Israel lobby in the United Kingdom

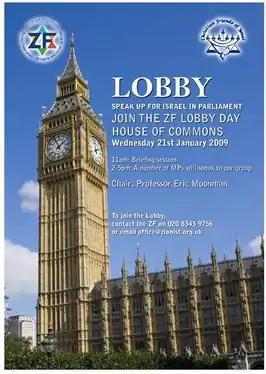
"Speak Up for Israel in Parliament" lobby day leaflet, 2009

A number of groups lobby the government, politicians and political parties on behalf of Israel. Many politicians express their support through national political party "Friends of Israel" groups. The journalist Peter Oborne and the politicians Tam Dalyell and Jenny Tonge are among those who have described this as an "Israel lobby" or "Jewish lobby", an allegation described as antisemitic by anti-racist and Jewish communal organisations such as the Community Security Trust.